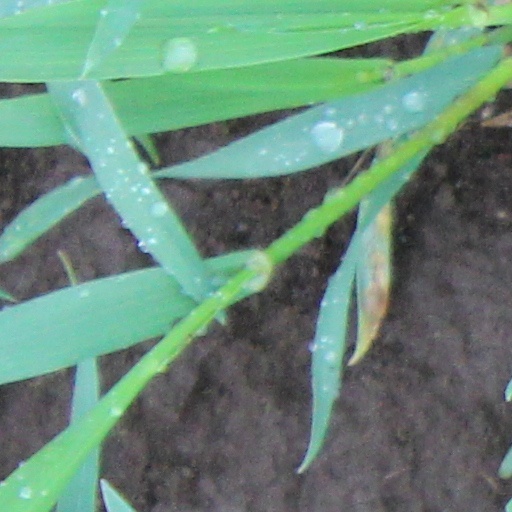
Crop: wheat